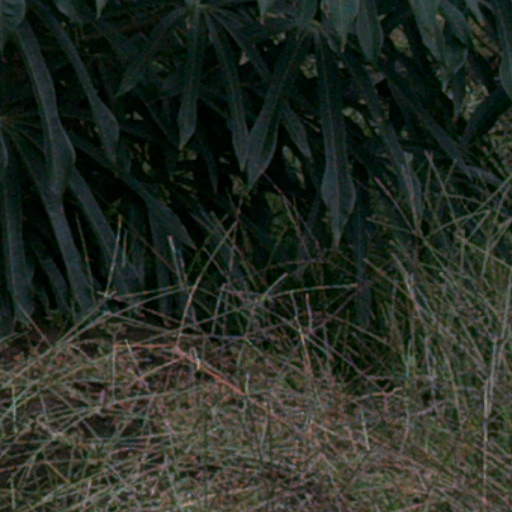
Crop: cassava